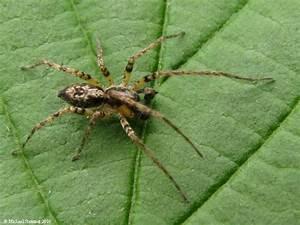
spider